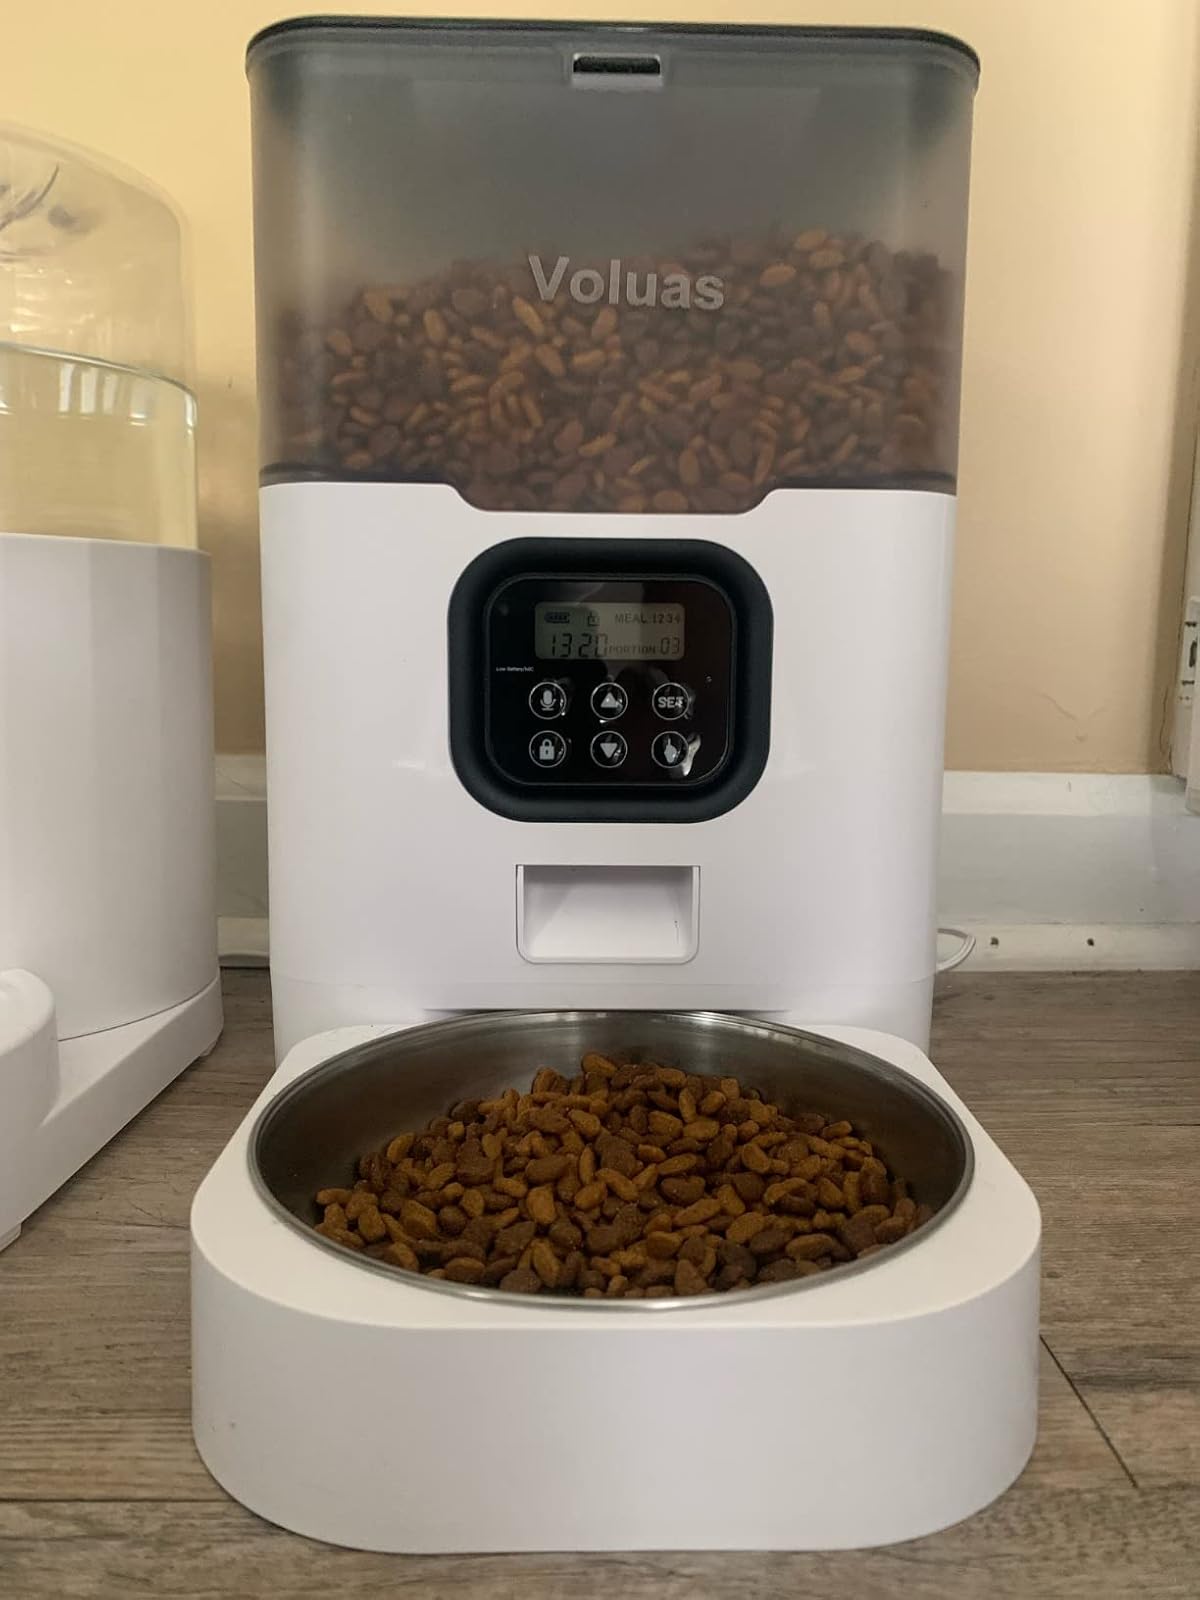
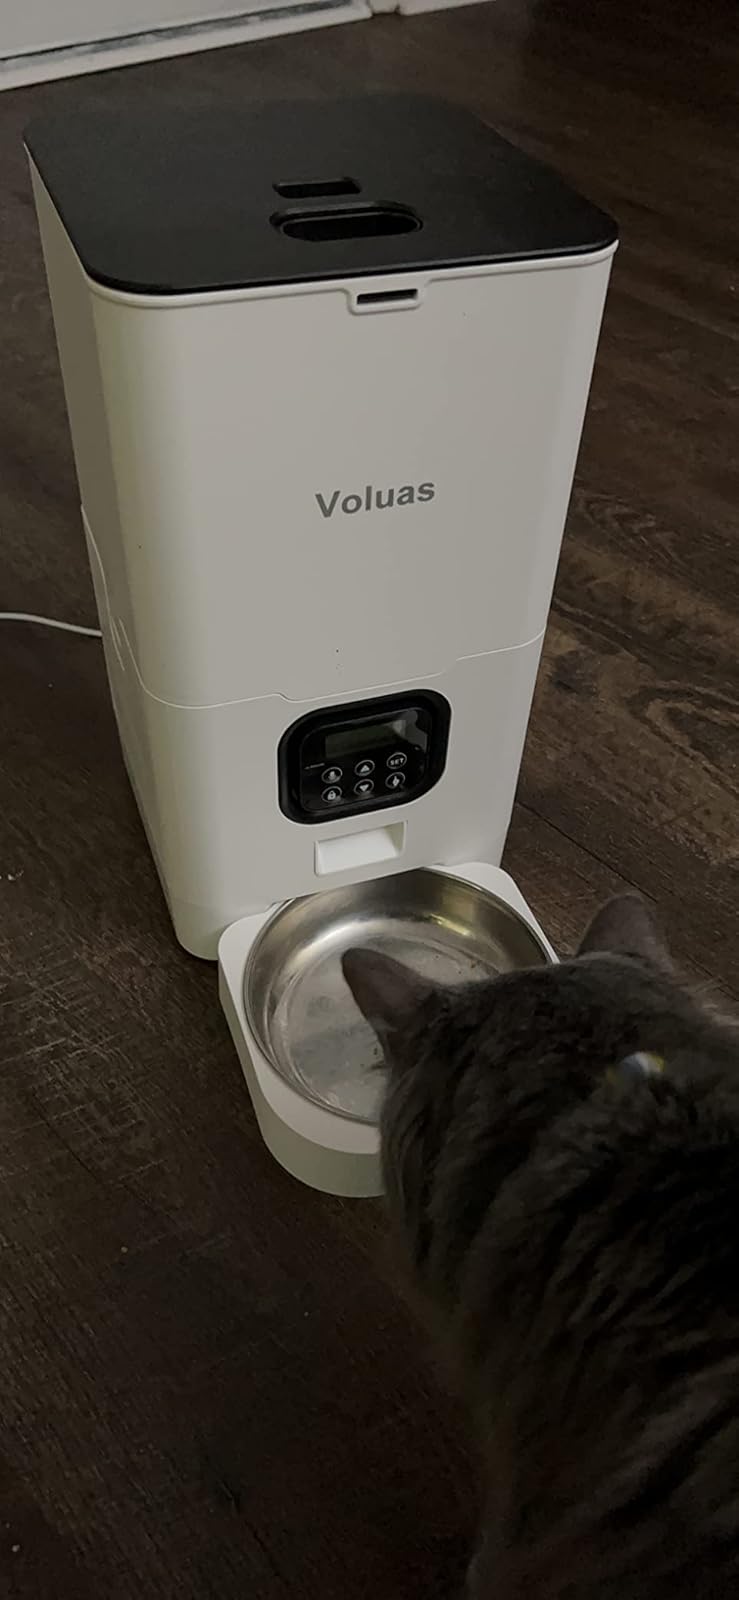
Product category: items_feeder
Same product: no